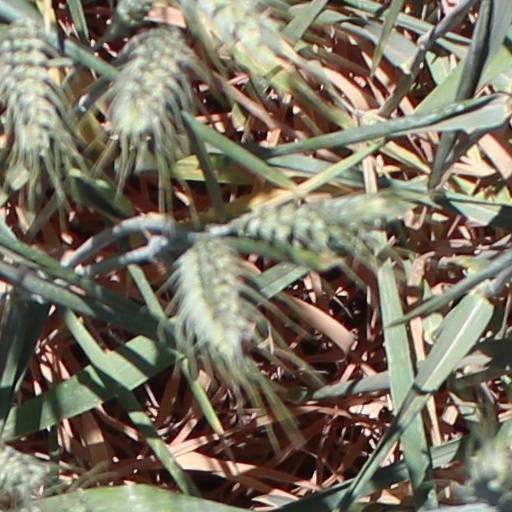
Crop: wheat